Finnish Defence Forces

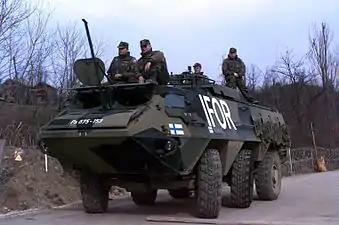
Finnish IFOR troops with their Sisu XA-180 Armored Personnel Carrier

International operations Finland is participating in by deploying military units (personnel strength in parentheses):